Modern Man in Search of a Soul

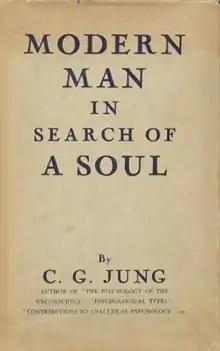
First edition

Modern Man in Search of a Soul is a book of psychological essays written by Swiss psychologist Carl Jung.